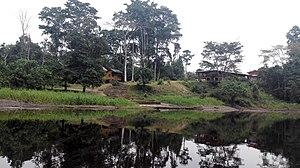
Site écotouristique d'Ebogo,Mefou - Et- Akono, Région du Centre, Cameroun.
Ebogo est un village du Cameroun situé dans le département du Nyong-et-So'o et la Région du Centre. Il fait partie de la commune de Mengueme.